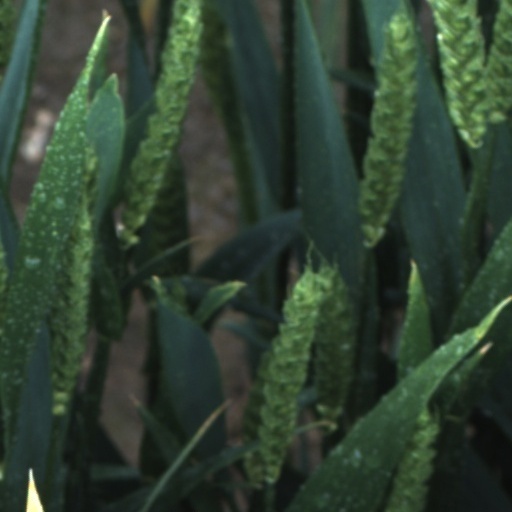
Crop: wheat